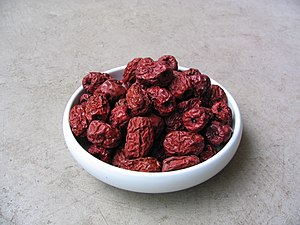
Almindelig jujube / Galleri
Almindelig Jujube er en løvfældende busk eller lille træ i Korsved-familien, som er rigt forgrenede og bliver op til otte meter høje. Barken er hvidlig eller lysbrun. Ved foden af bladstilken er der to torne, en lige og en buet. Bladene er spredte, aflange og har tre parallelle hovednerver. Blomsterne er små, gule og sidder i små kviste. Frugten er ægformet, 15-30 mm lange og mørk eller sort i kulør.